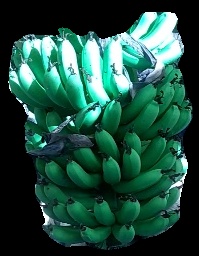
Variety: pachbale
Grade: grade1